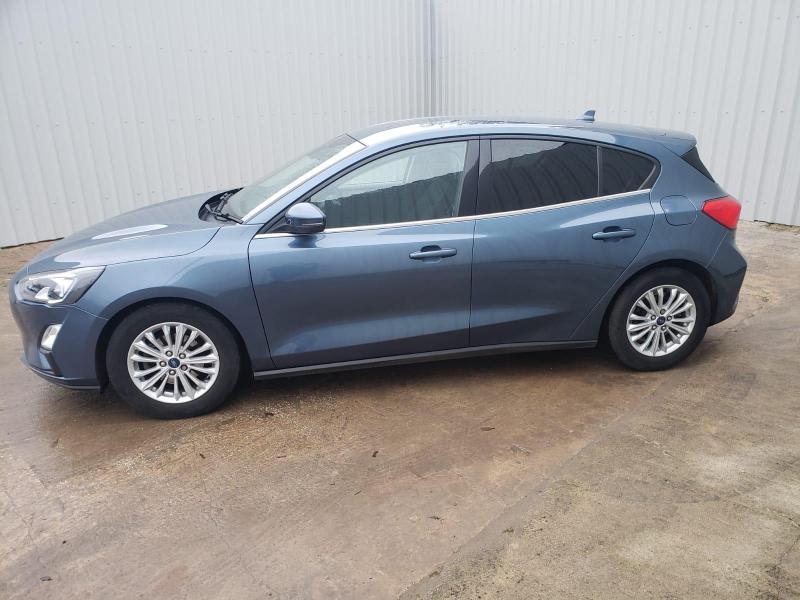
Aucun dommage détecté.
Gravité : aucun